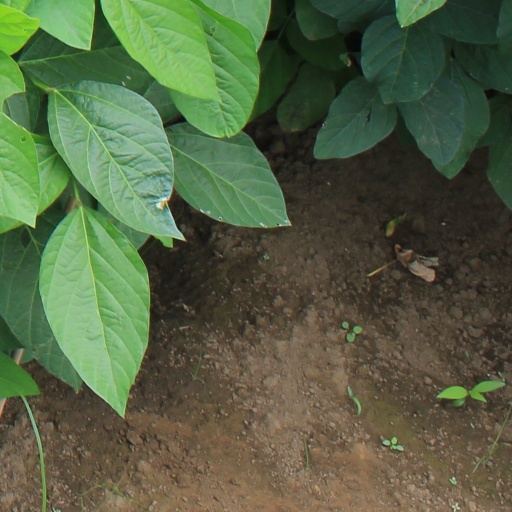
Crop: soybean